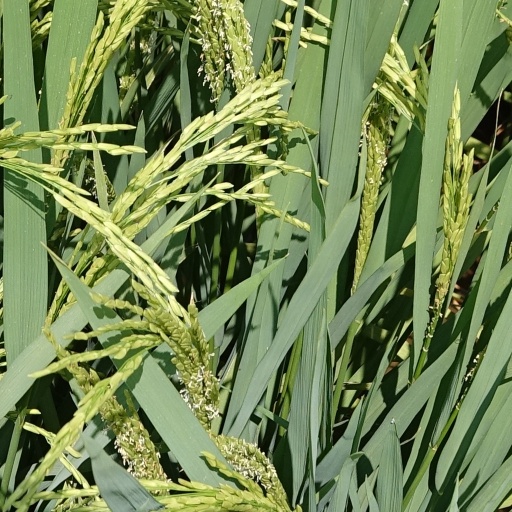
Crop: rice